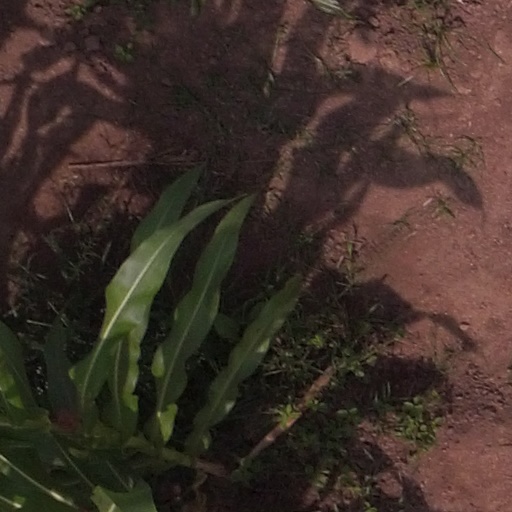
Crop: maize; corn